Cristina Ferreira

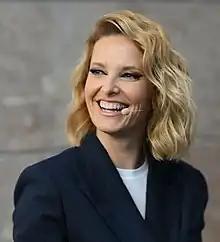
Ferreira in 2022

Cristina Maria Jorge Ferreira (born 9 September 1977) is a Portuguese television presenter and businesswoman. Since the 2010s, she has been the highest-paid celebrity in Portugal (earning 232,000 Euros per month, as of 2022).